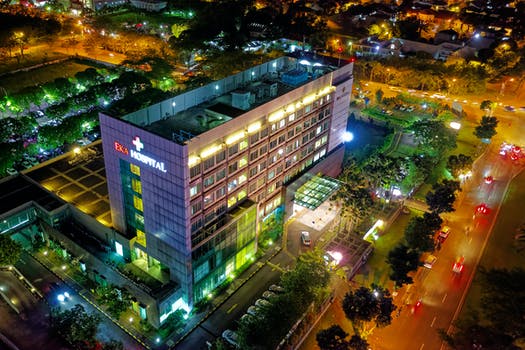
Label: No Watermark